Arana College

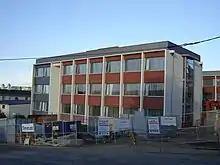
Arana Hall redevelopment 2006

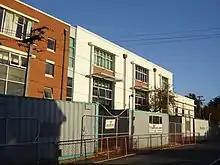
Arana Hall redevelopment 2006

In 1994 Turner Wing was opened, housing 27 residents. In 2005-2006 Arana College undertook a major upgrade of the central facilities and increased the number of rooms available to students by building two new accommodation blocks, Leith View housing 60 residents and Rawiri (a transliteration of St David) housing 104 residents. The college now houses approximately 397 residents in total between its main buildings and surrounding houses.